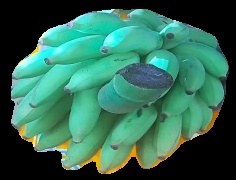
Variety: elakki-bale
Grade: grade2